Heidi Bucher

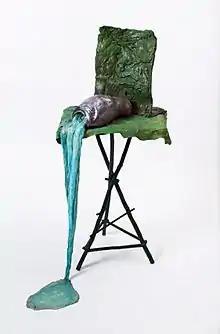
"La chute de l'espoir", fiber, wood, glue, acrylic, 117 x 60 x 68 cm, 1986

Heidi Bucher (1926–1993) was a Swiss artist interested in exploring architectural space and the body through sculpture. She was born in Winterthur, Switzerland and attended the School for the Applied Arts in Zurich. Her work dealt primarily with private spaces, the body, domestication, and individual and collective experiences.